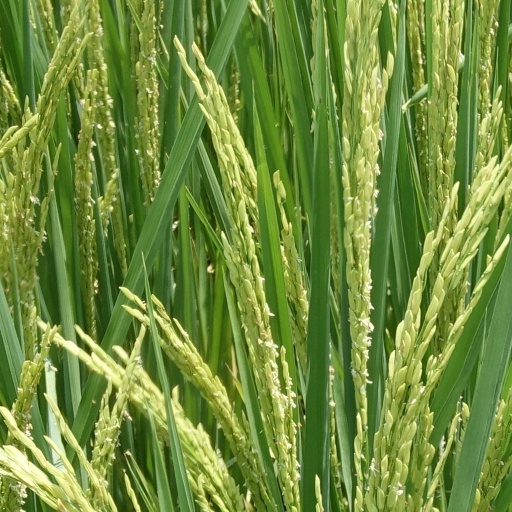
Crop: rice